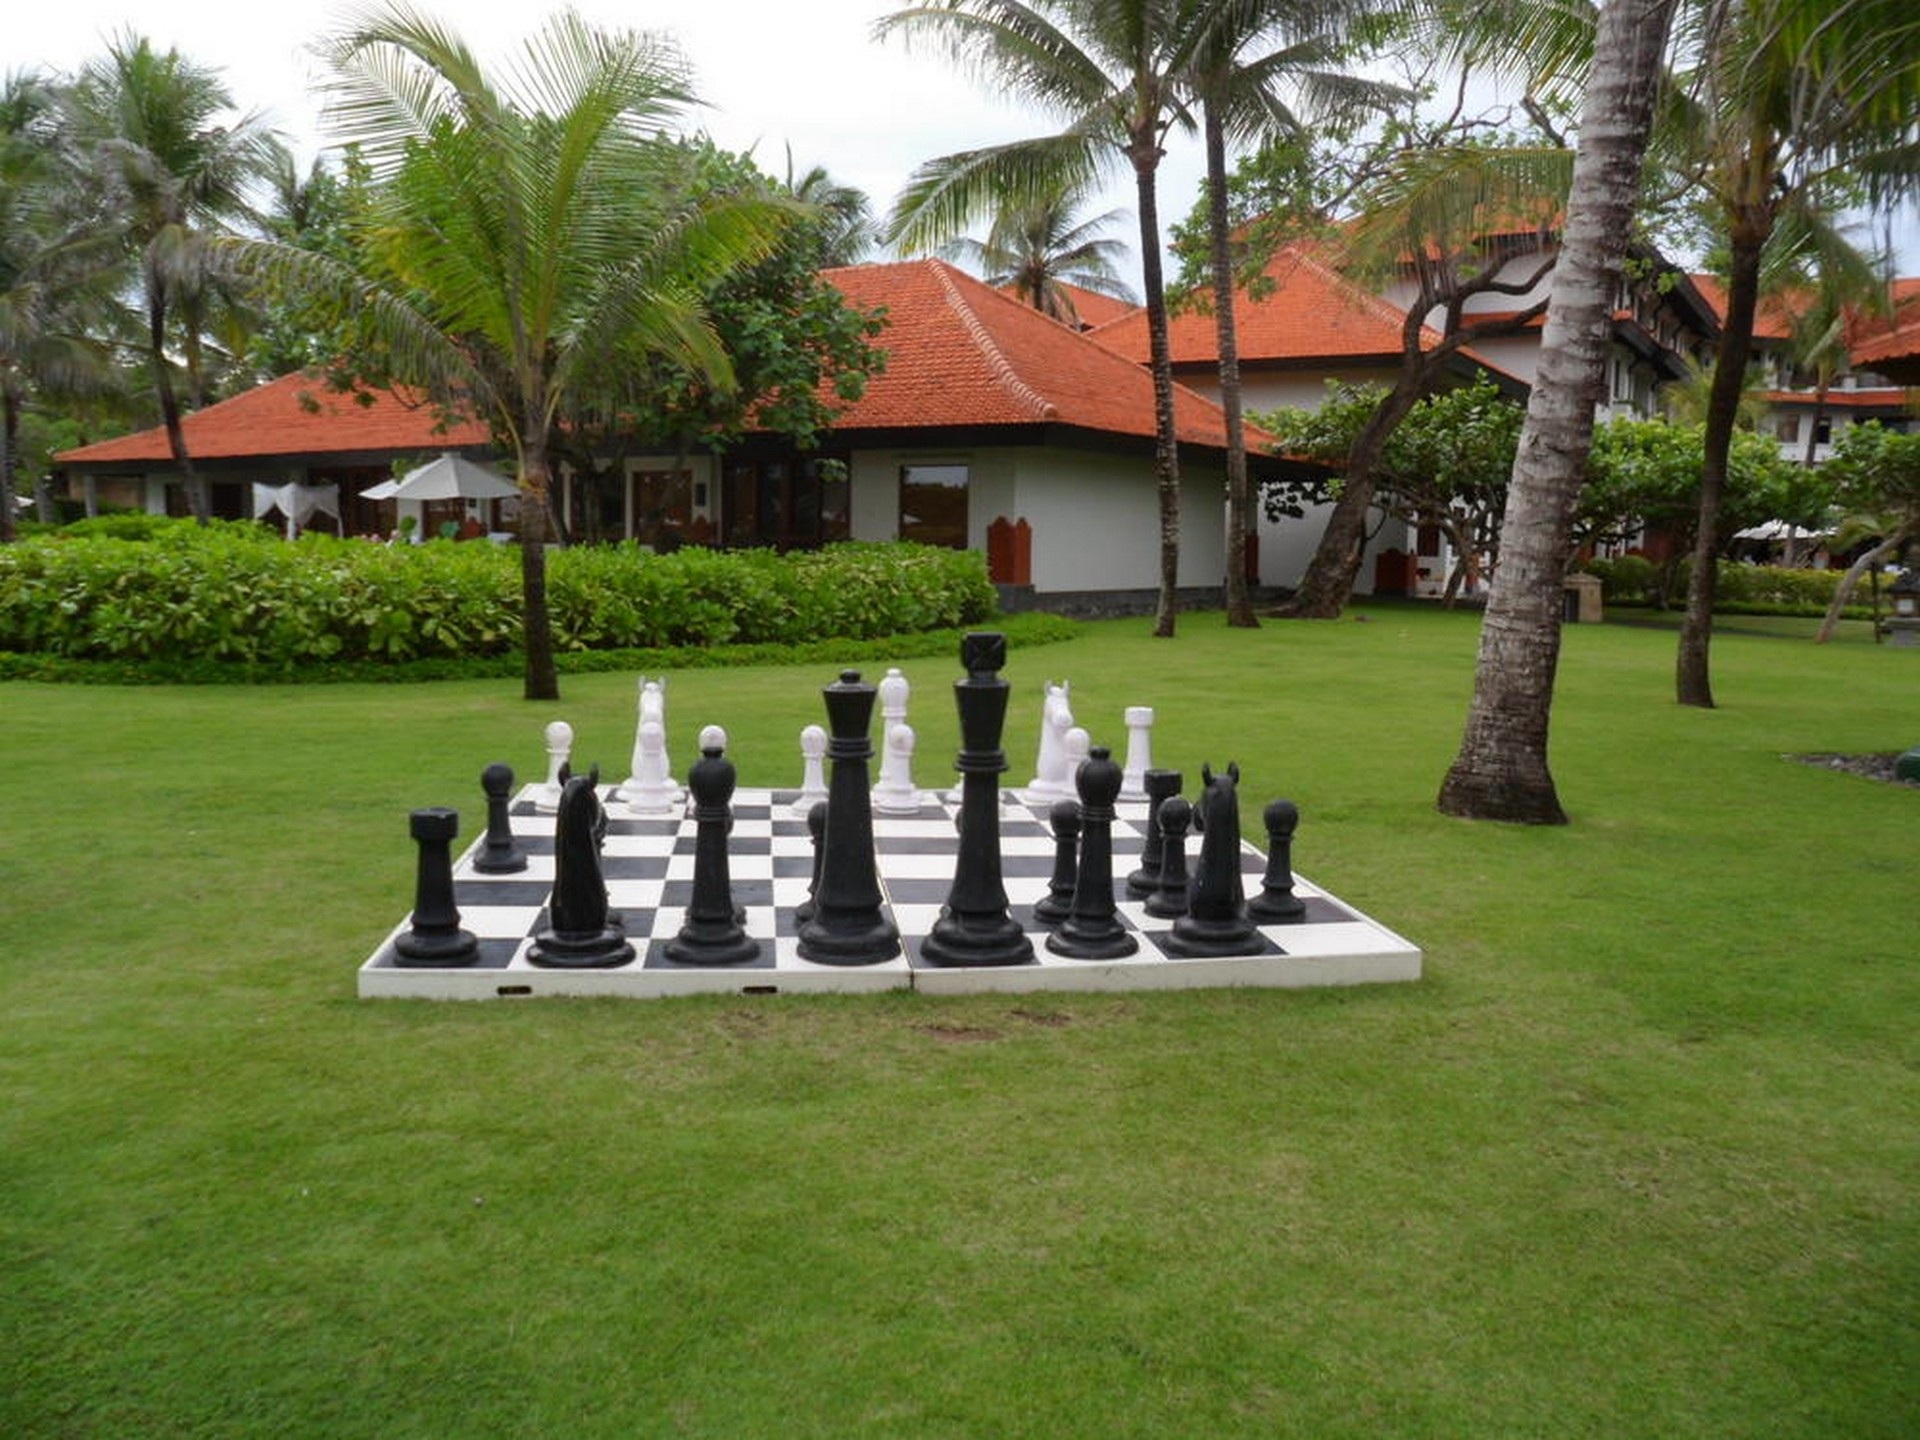
lawn, recreation, backyard, garden, resort, chess, estate, games